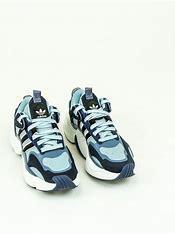
Brand: Adidas
Model: Magmur Runner